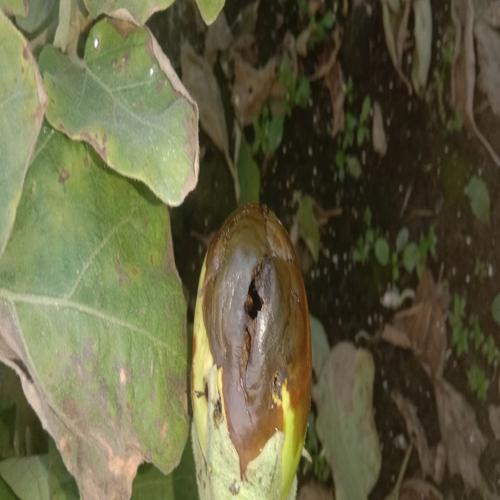
Label: Phomopsis Bright